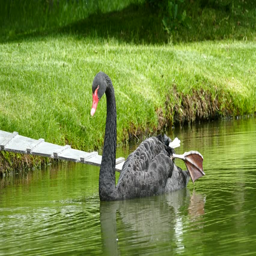
black and white swans swimming in a pond